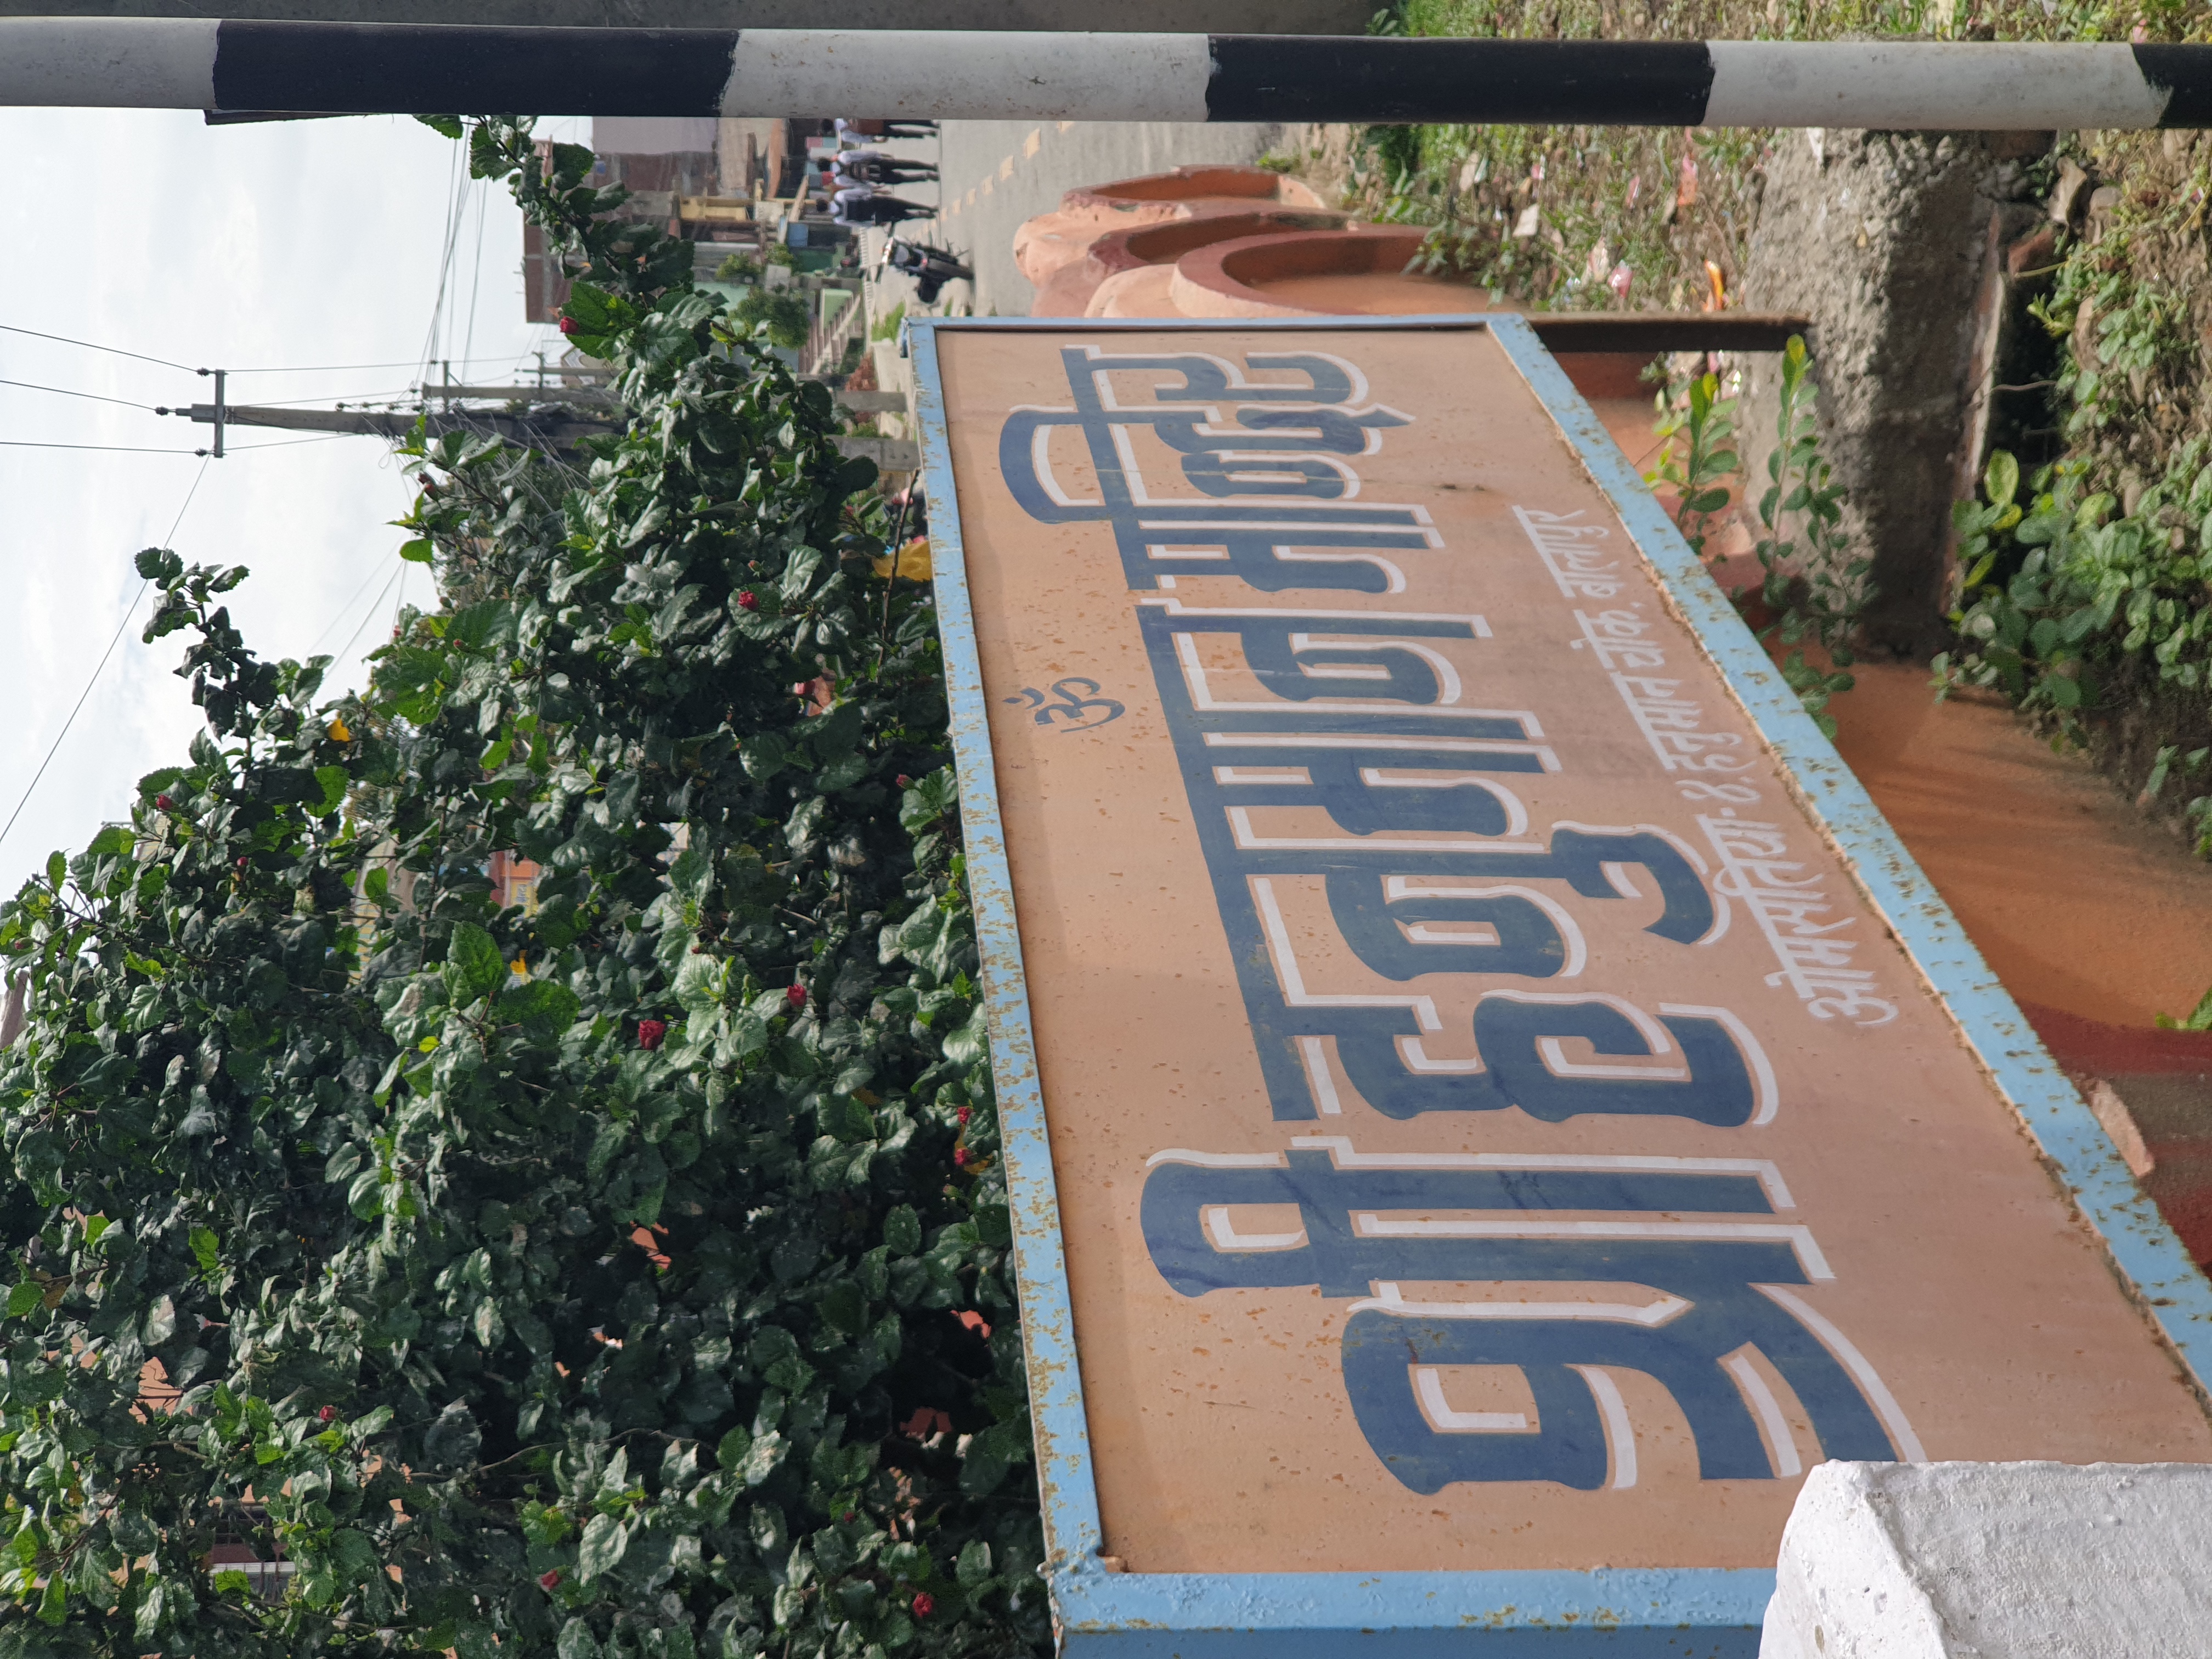
Heritage site: Bhairahawa_Hanuman_Temple